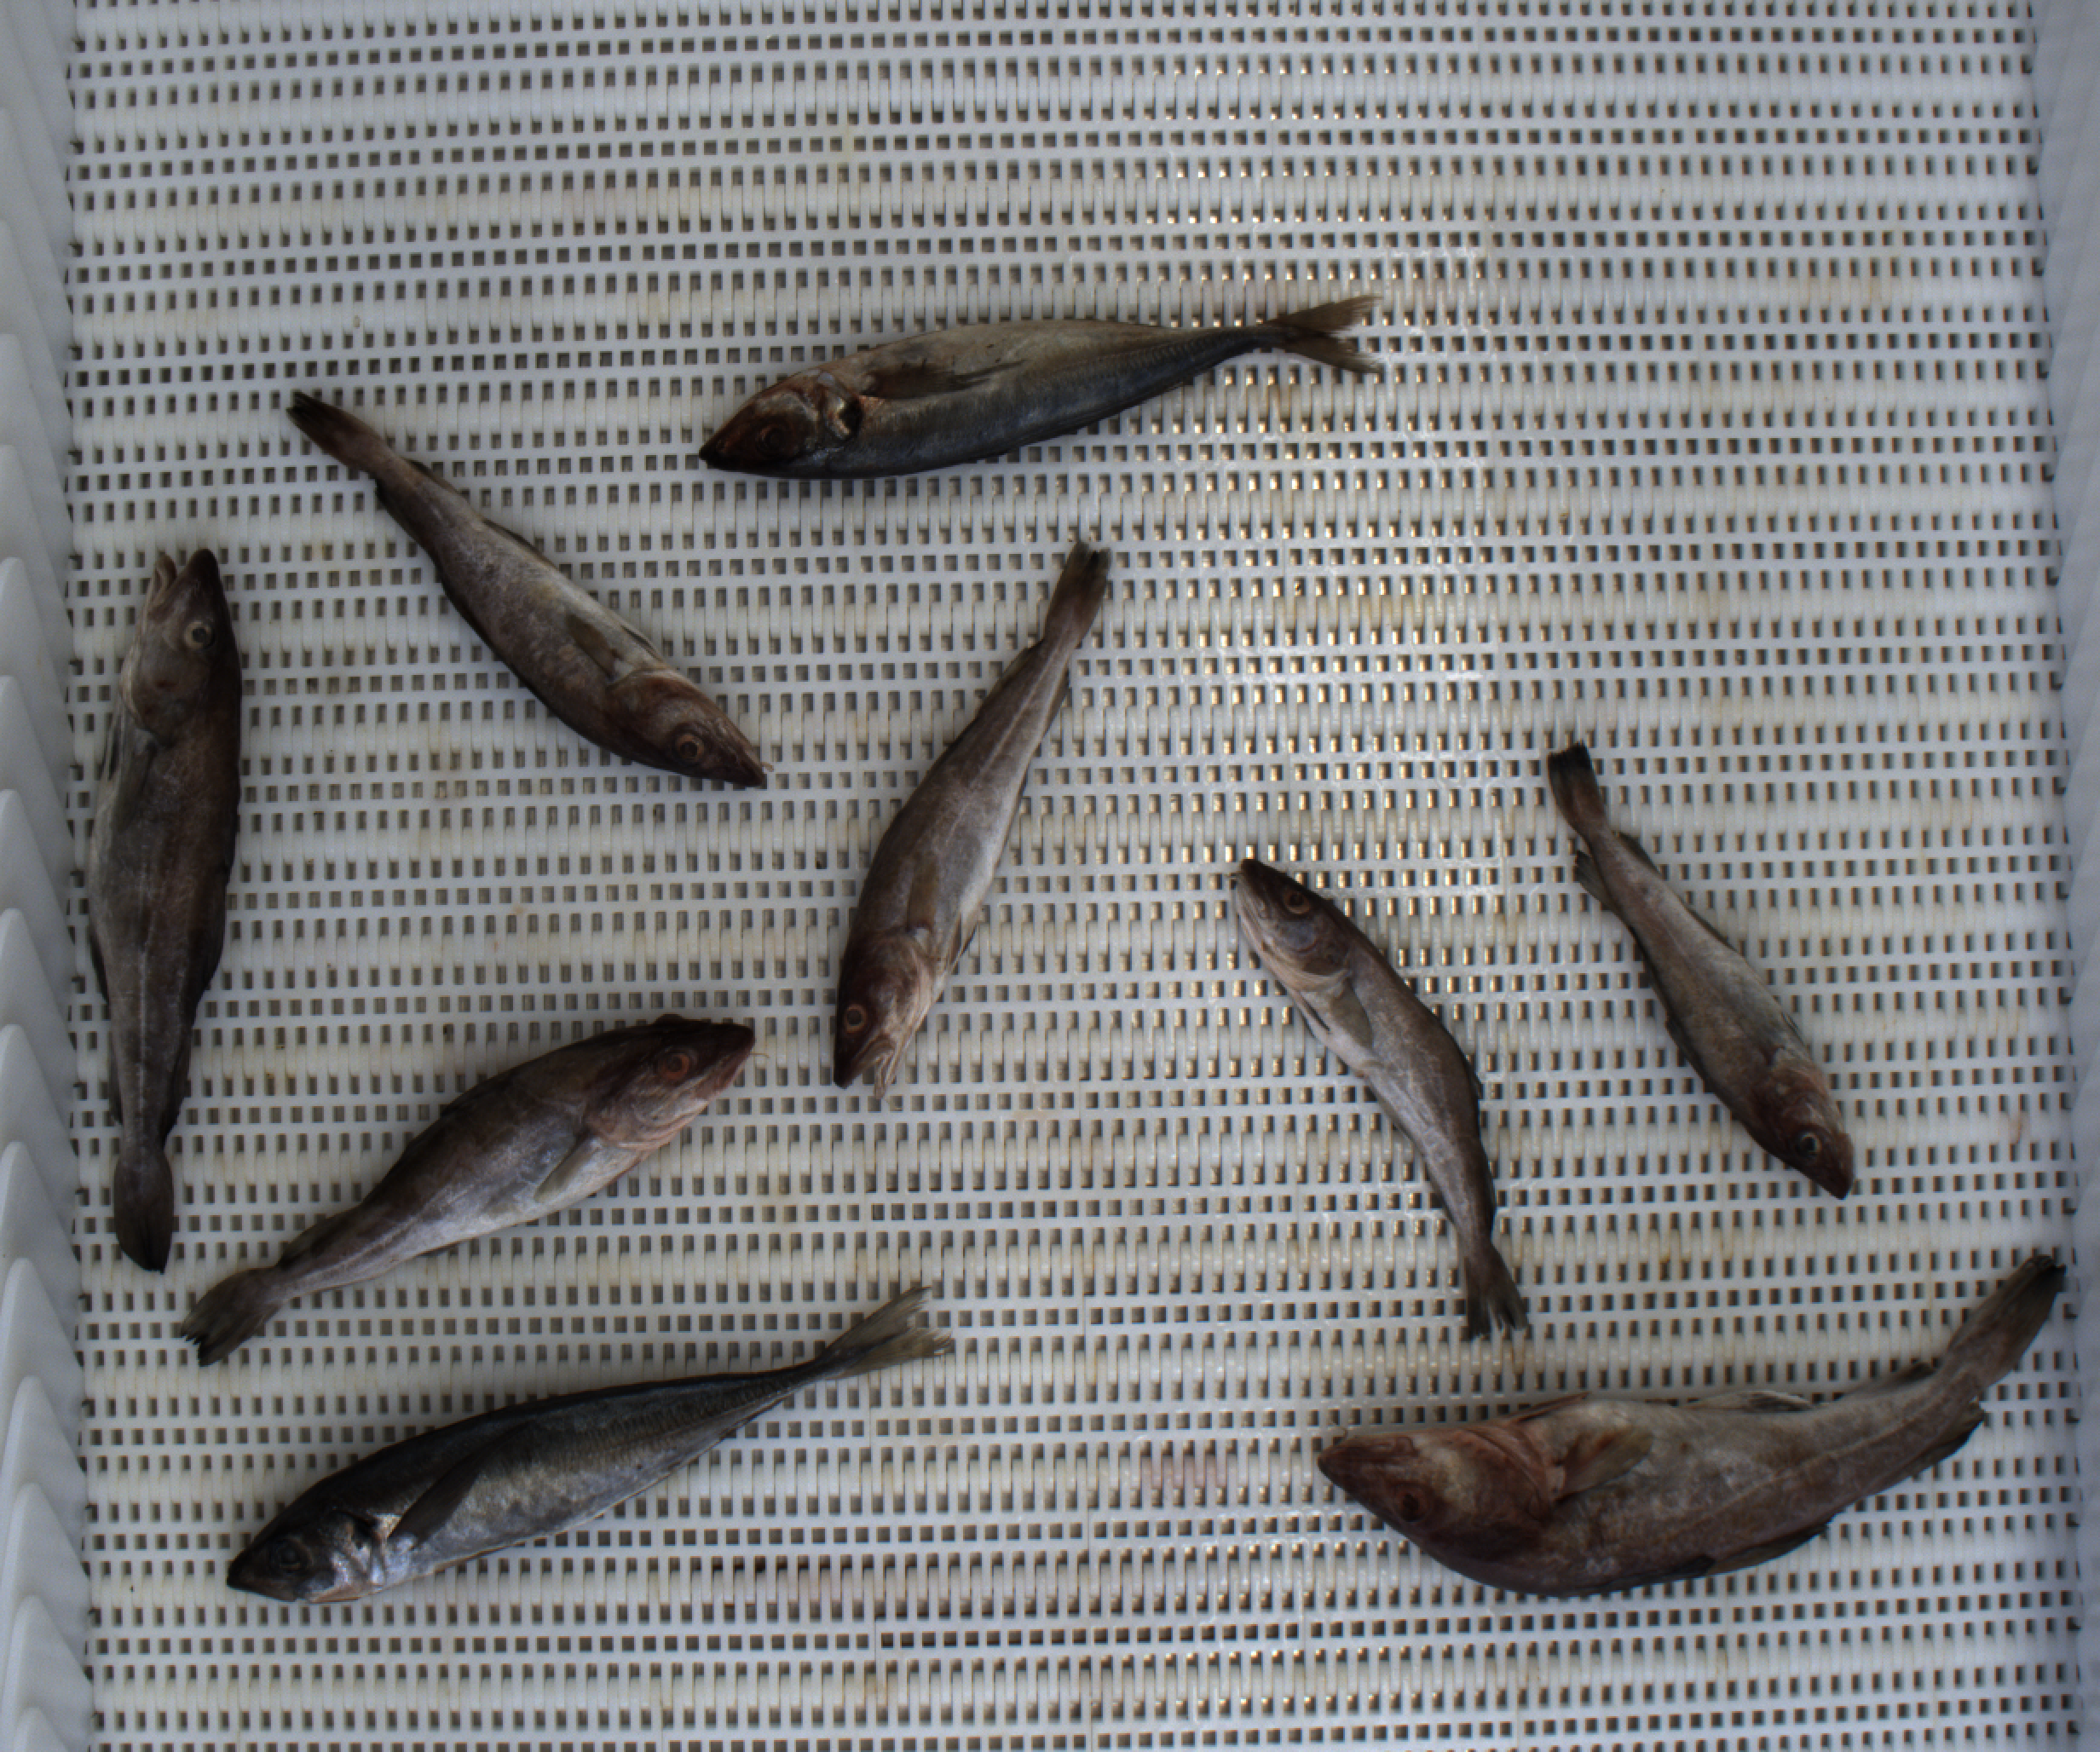
Total fish: 9
Cod: 7
Haddock: 0
Whiting: 0
Hake: 0
Horse mackerel: 2
Saithe: 0
Other: 0